St. Agnes Academy-St. Dominic School

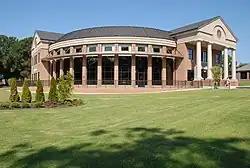
Veritas Research Center in 2008

, the school was operated as one entity by a board of trustees consisting of parents, local leaders, and representatives of the Dominican Sisters of Peace.